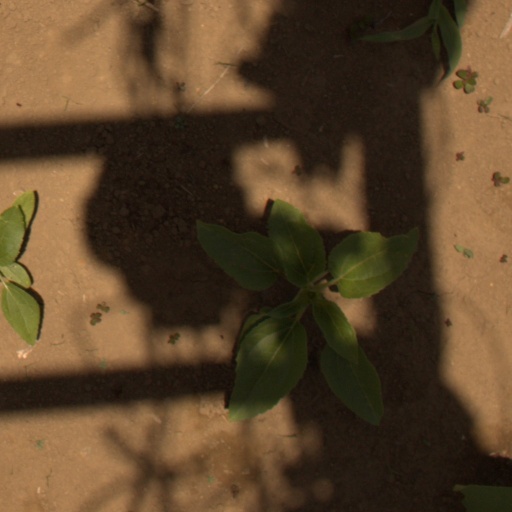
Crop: Jerusalem artichoke